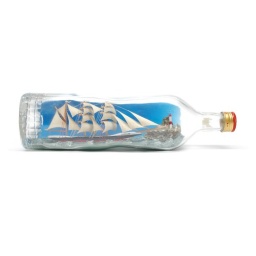
ship in a bottle